List of Dexter characters

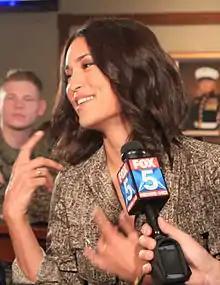
Julia Jones

Angela Bishop is a small town, rural New York police chief and was Dexter's girlfriend. She is the adoptive mother of Audrey Bishop and a participant in the search for Matt Caldwell. Unlike James Doakes and Maria LaGuerta who met their ends while going after Dexter, Angela survives.